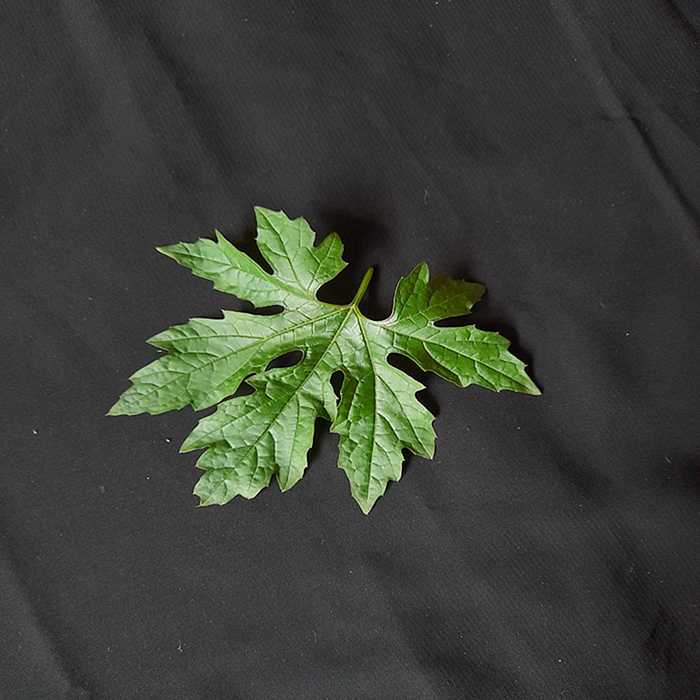
Plant: Bitter Gourd
Label: Fresh leaf